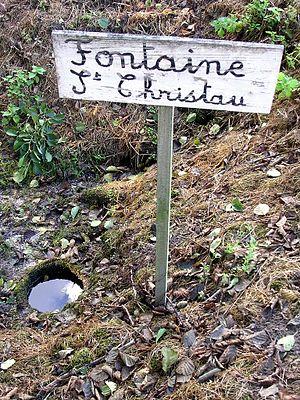
Fontaine Saint-Christau, à proximité de l'église du même nom, aux vertus prédendument miraculeuses, dans la commune de Benquet, dans le département français des Landes
Benquet est une commune du Sud-Ouest de la France, située dans le département des Landes.
Le département français des Landes compte 256 fontaines ou sources dites « guérisseuses », soit plus de 10 % des 2000 fontaines christianisées recensées en France. Près de cent trente sont recensées uniquement dans la partie forestière du département, qui compte parmi les régions françaises possédant la plus forte densité de fontaines de dévotion, après le Limousin, l’Auvergne et le Périgord. Elles constituent des éléments remarquables du petit patrimoine rural du département.
L'église Saint-Christophe de Benquet, communément appelée église de Saint-Christau, est l'une des deux églises de la commune de Benquet, dans le département français des Landes. Elle est une étape sur la voie Limousine du chemin de pèlerinage de Saint-Jacques-de-Compostelle.